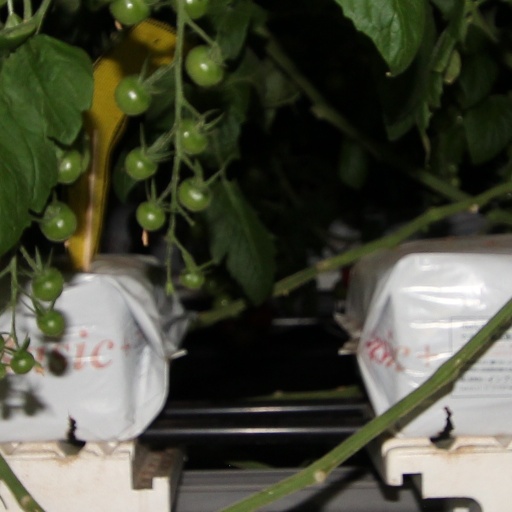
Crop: tomato